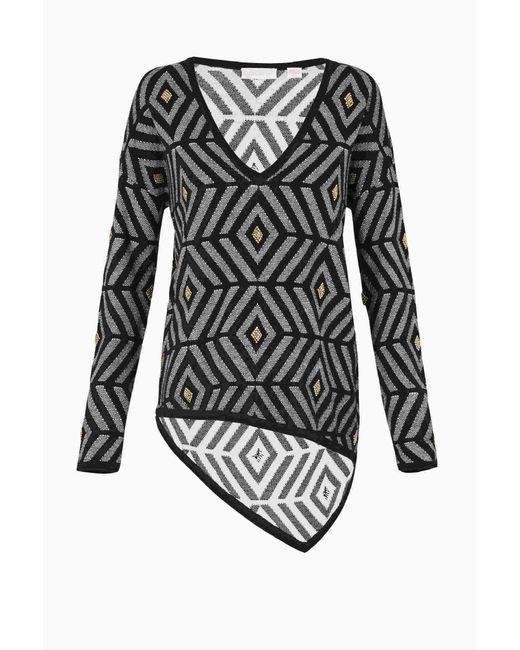
grauer Pullover, geometrischer Druck, asymmetrisch, V-Ausschnitt, frisch und weich im Griff, ideal für informelle Veranstaltungen